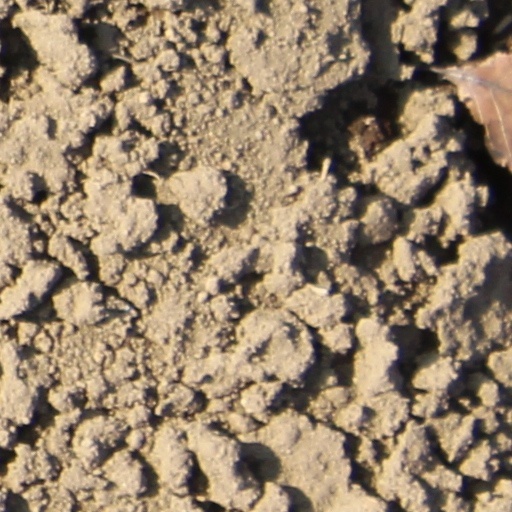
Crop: wheat